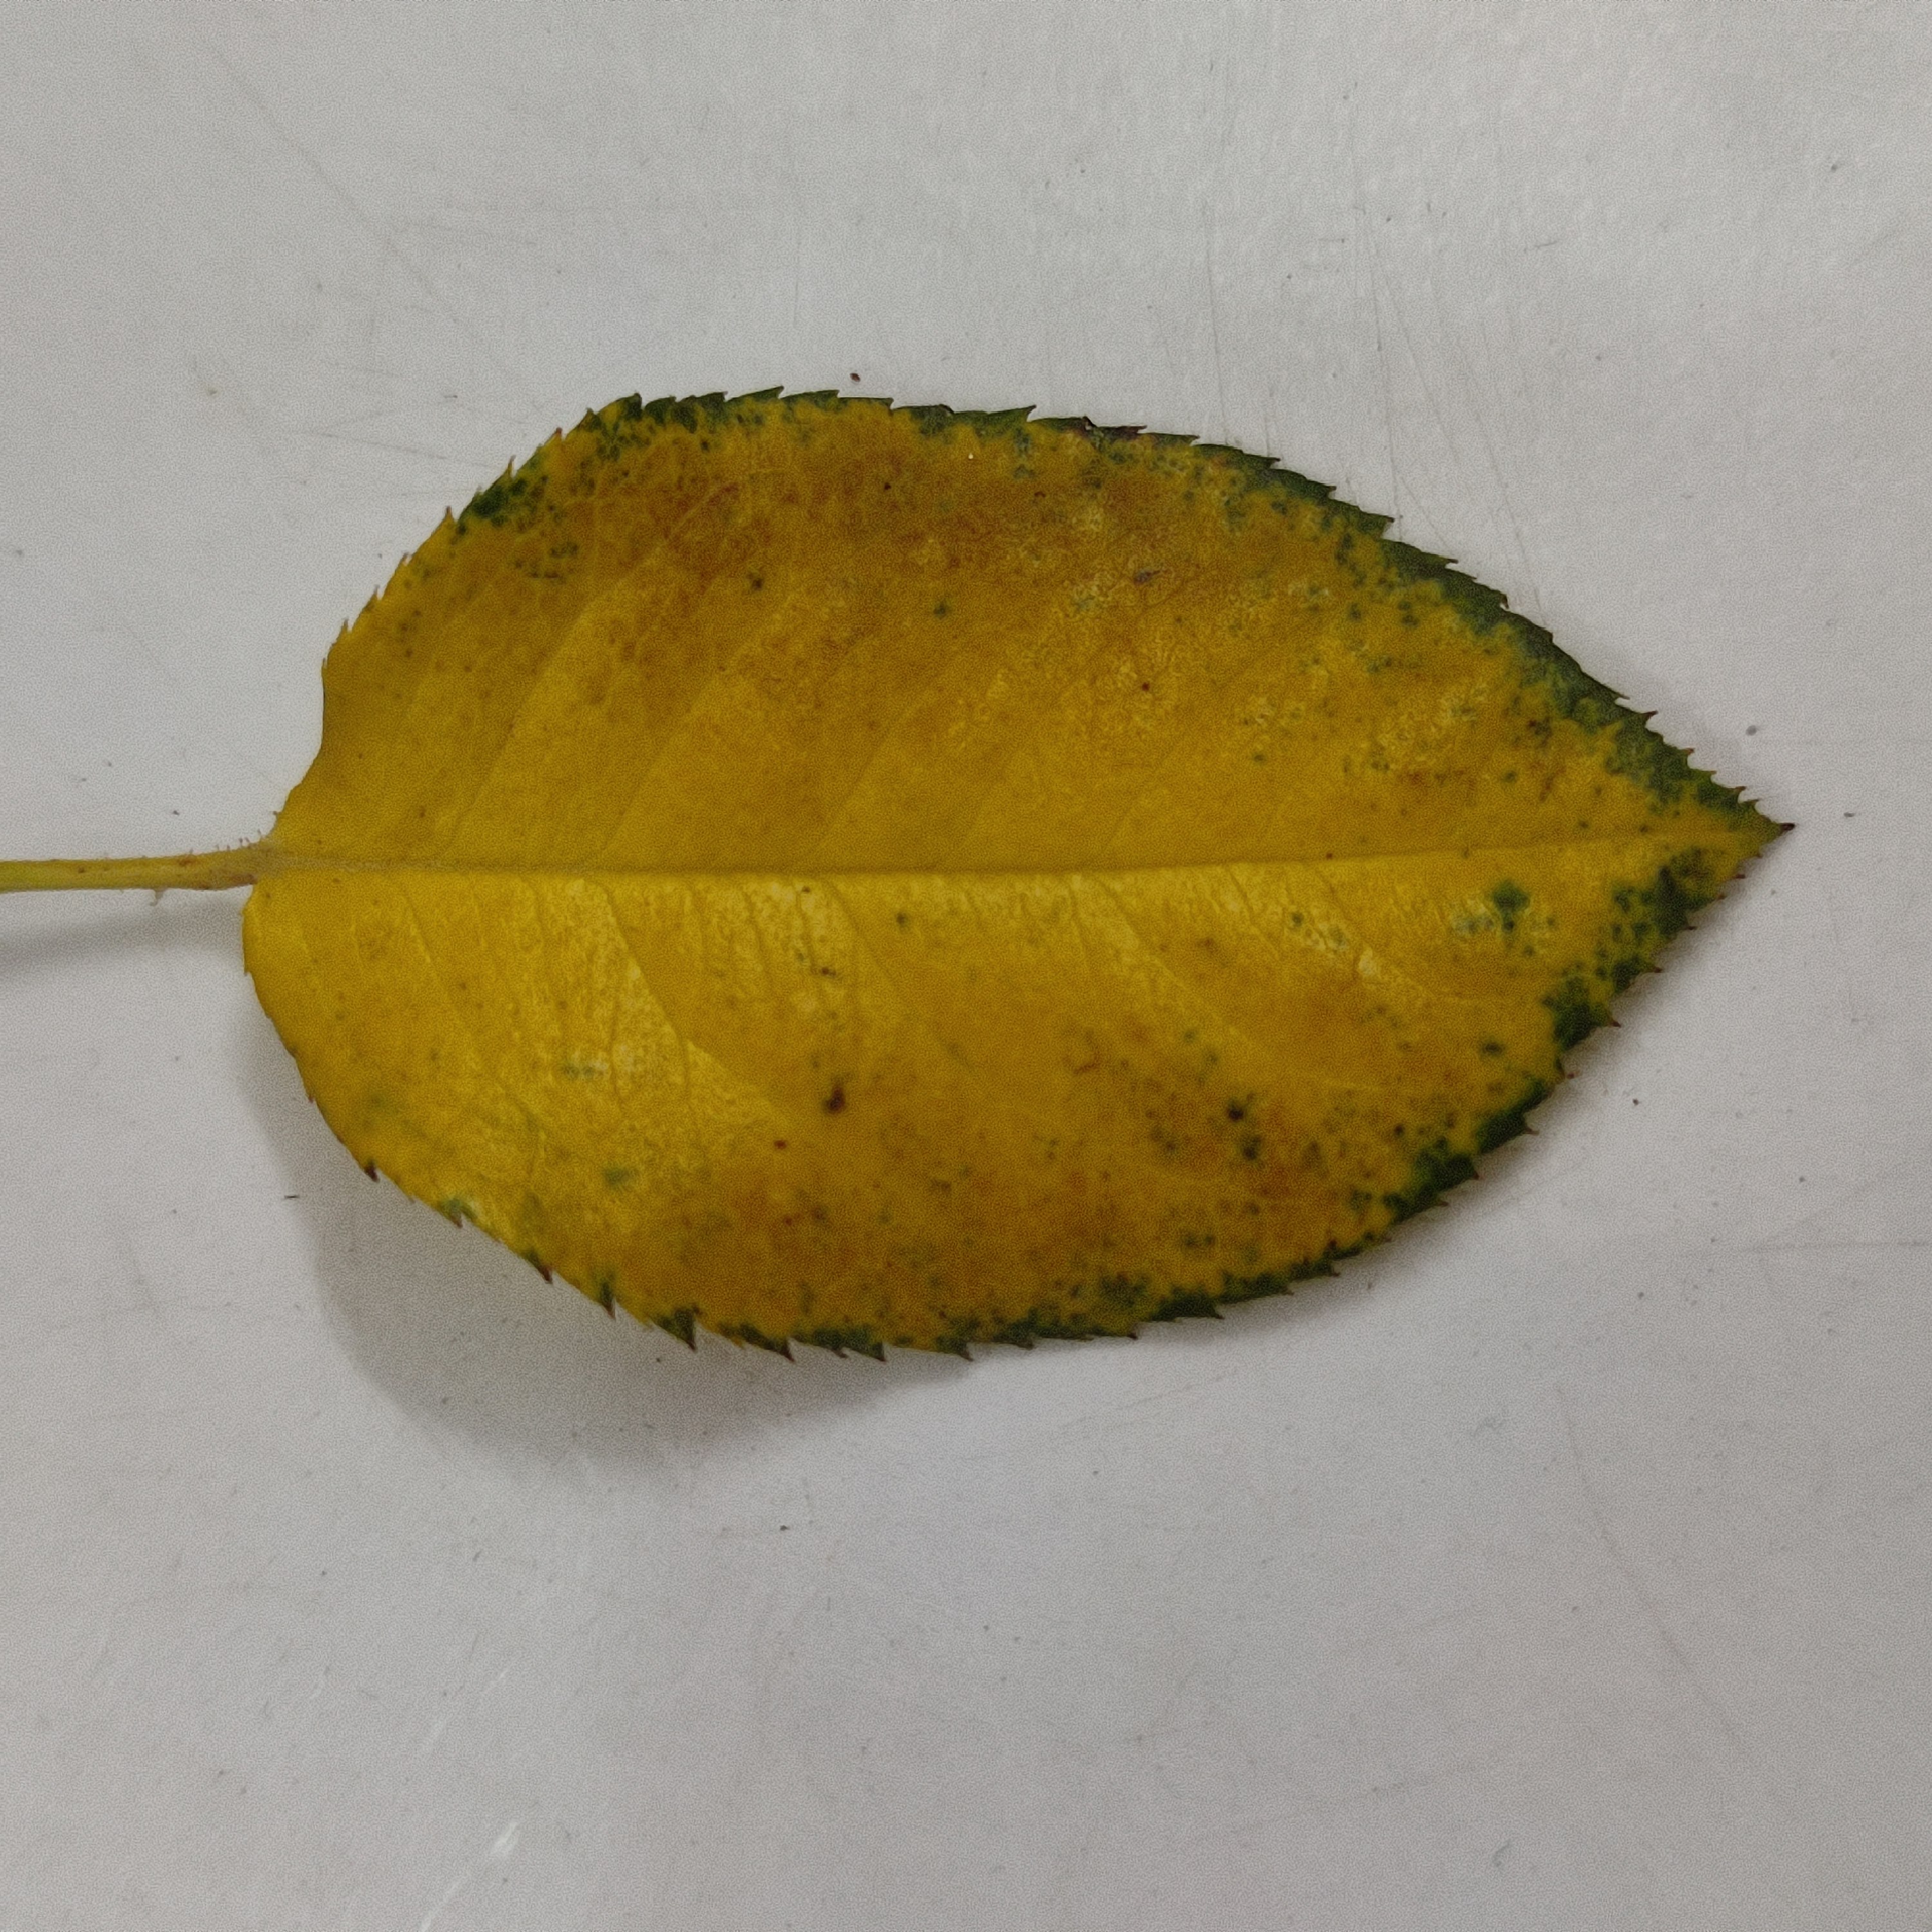
Label: Yellow Mosaic Virus